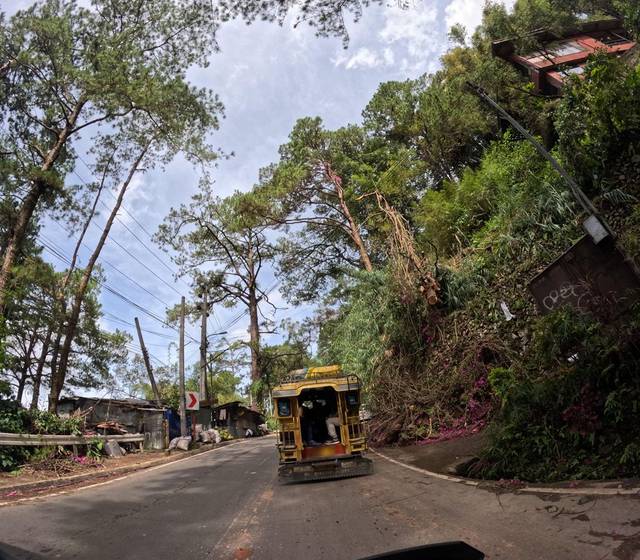
Region: Philippines
Coordinates: 16.415, 120.629